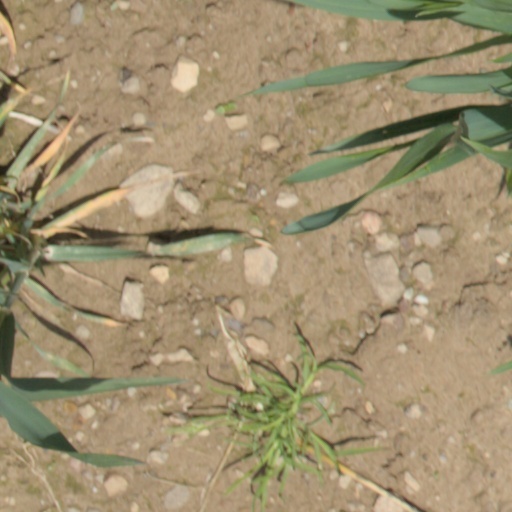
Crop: wheat